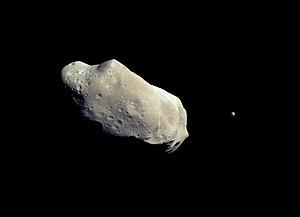
Asteroide
Asteroide (243) Ida
En asteroide er et fast himmellegeme, hvis bane går rundt om Solen. Pr. 5. maj 2017 kendes mere end 729.626 asteroider og de fleste befinder sig i asteroidebæltet mellem Mars og Jupiter.